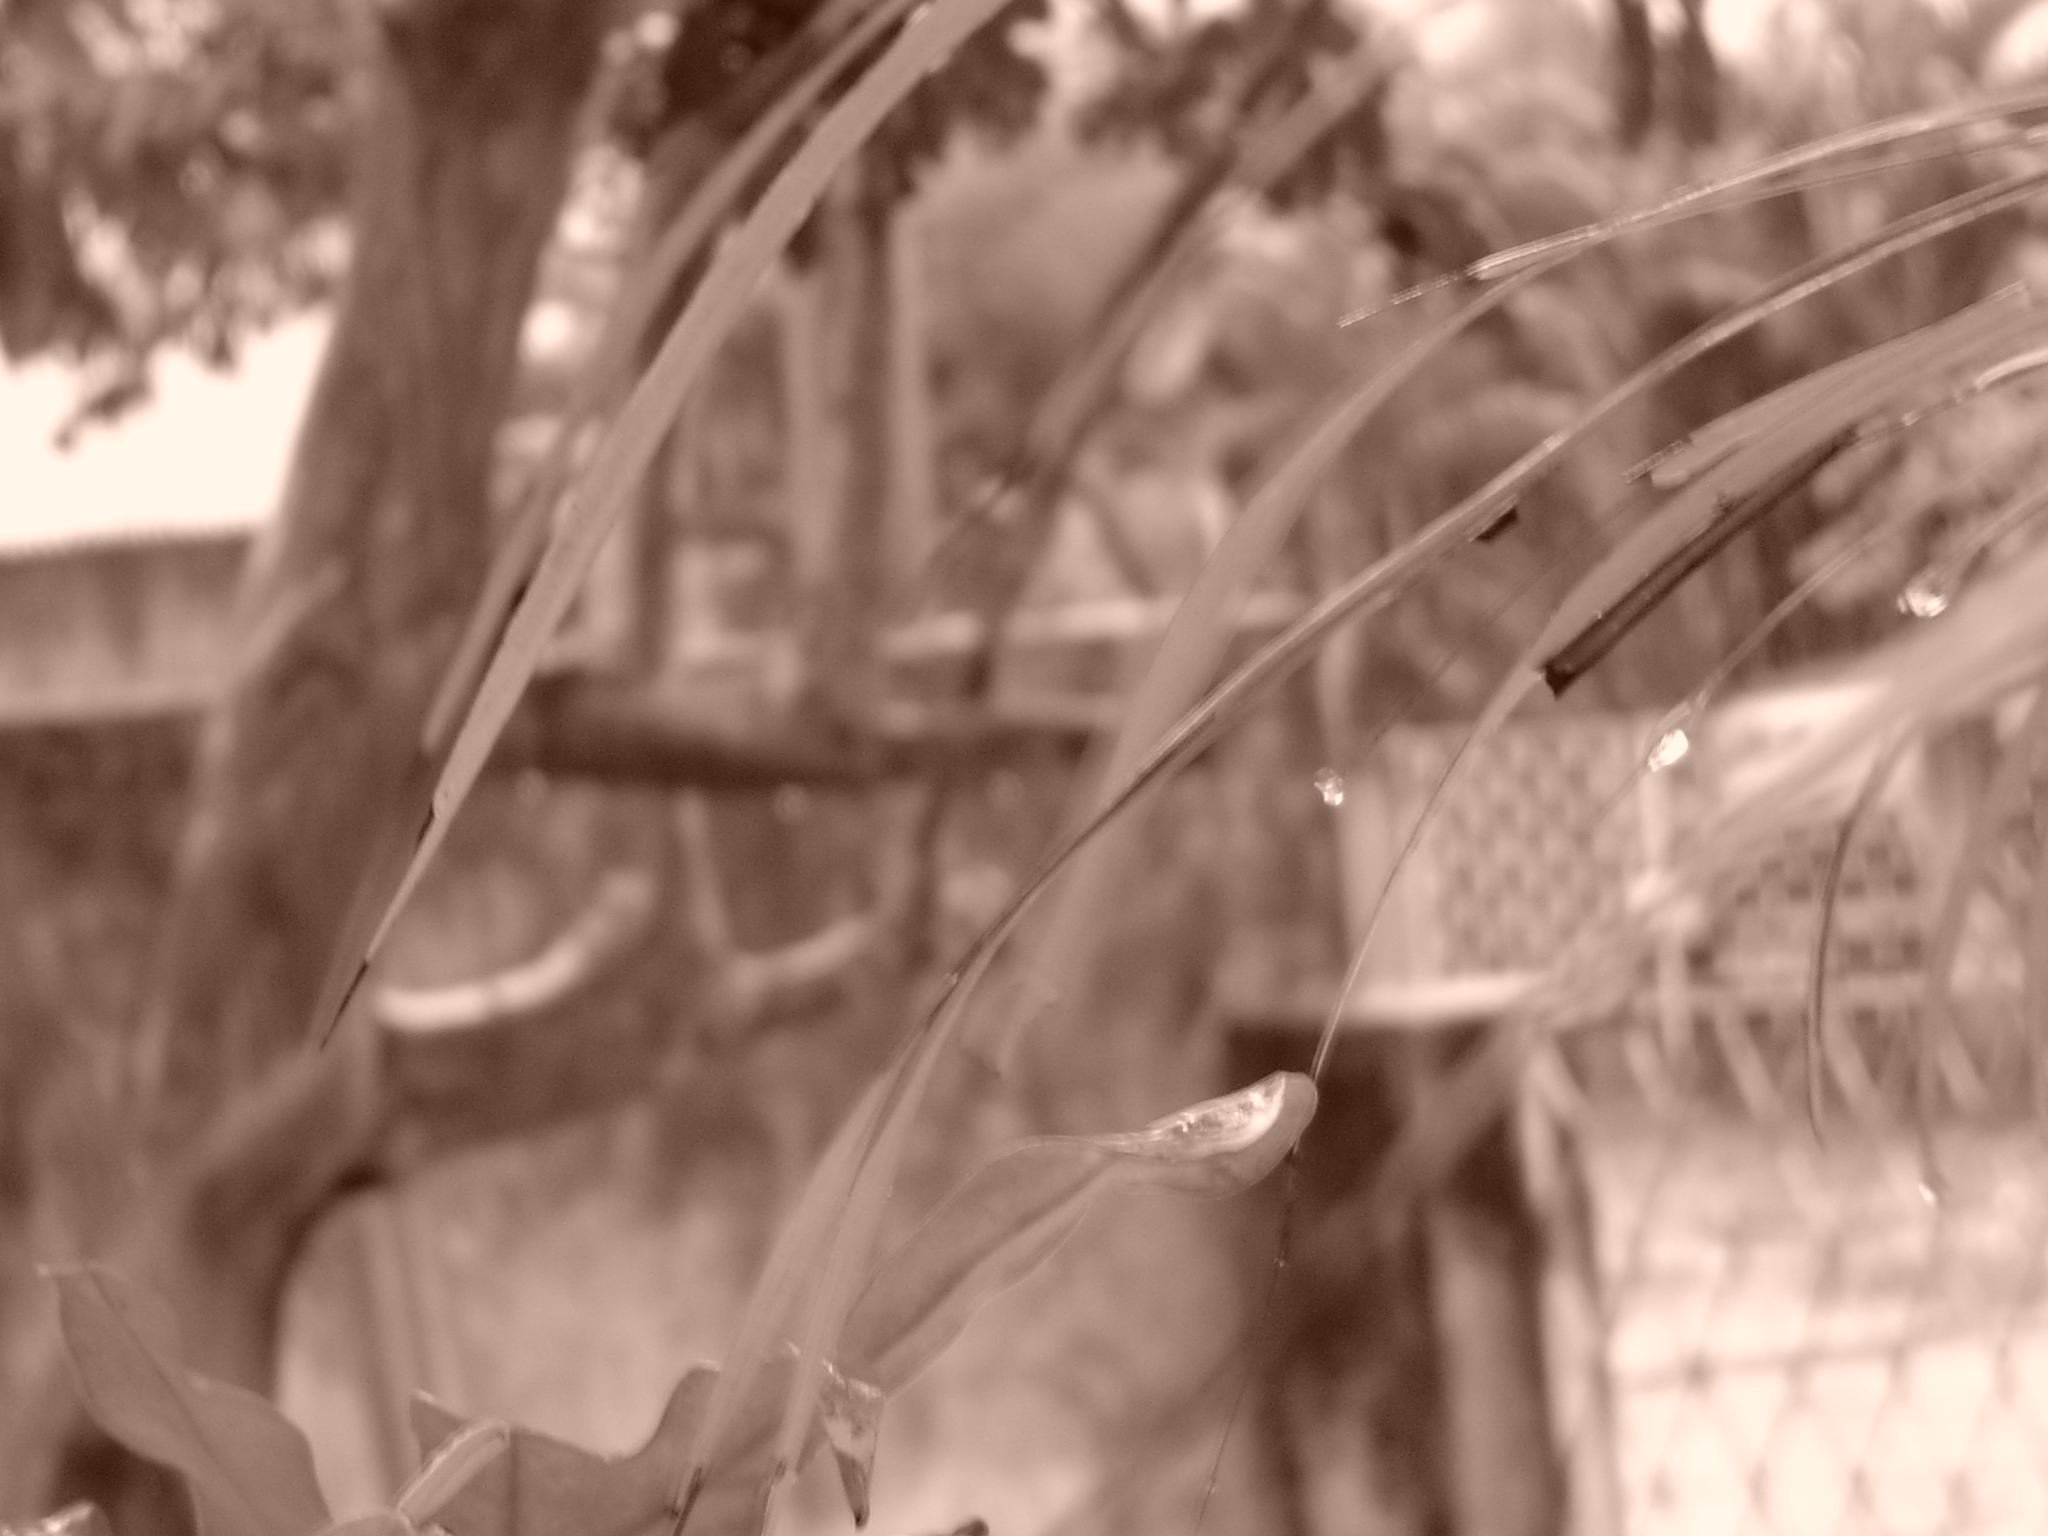
tree, nature, grass, branch, winter, black and white, plant, white, photography, sunlight, leaf, flower, monochrome, season, close up, monochrome photography